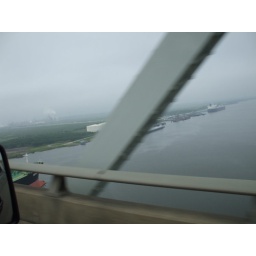
ship under the bridge